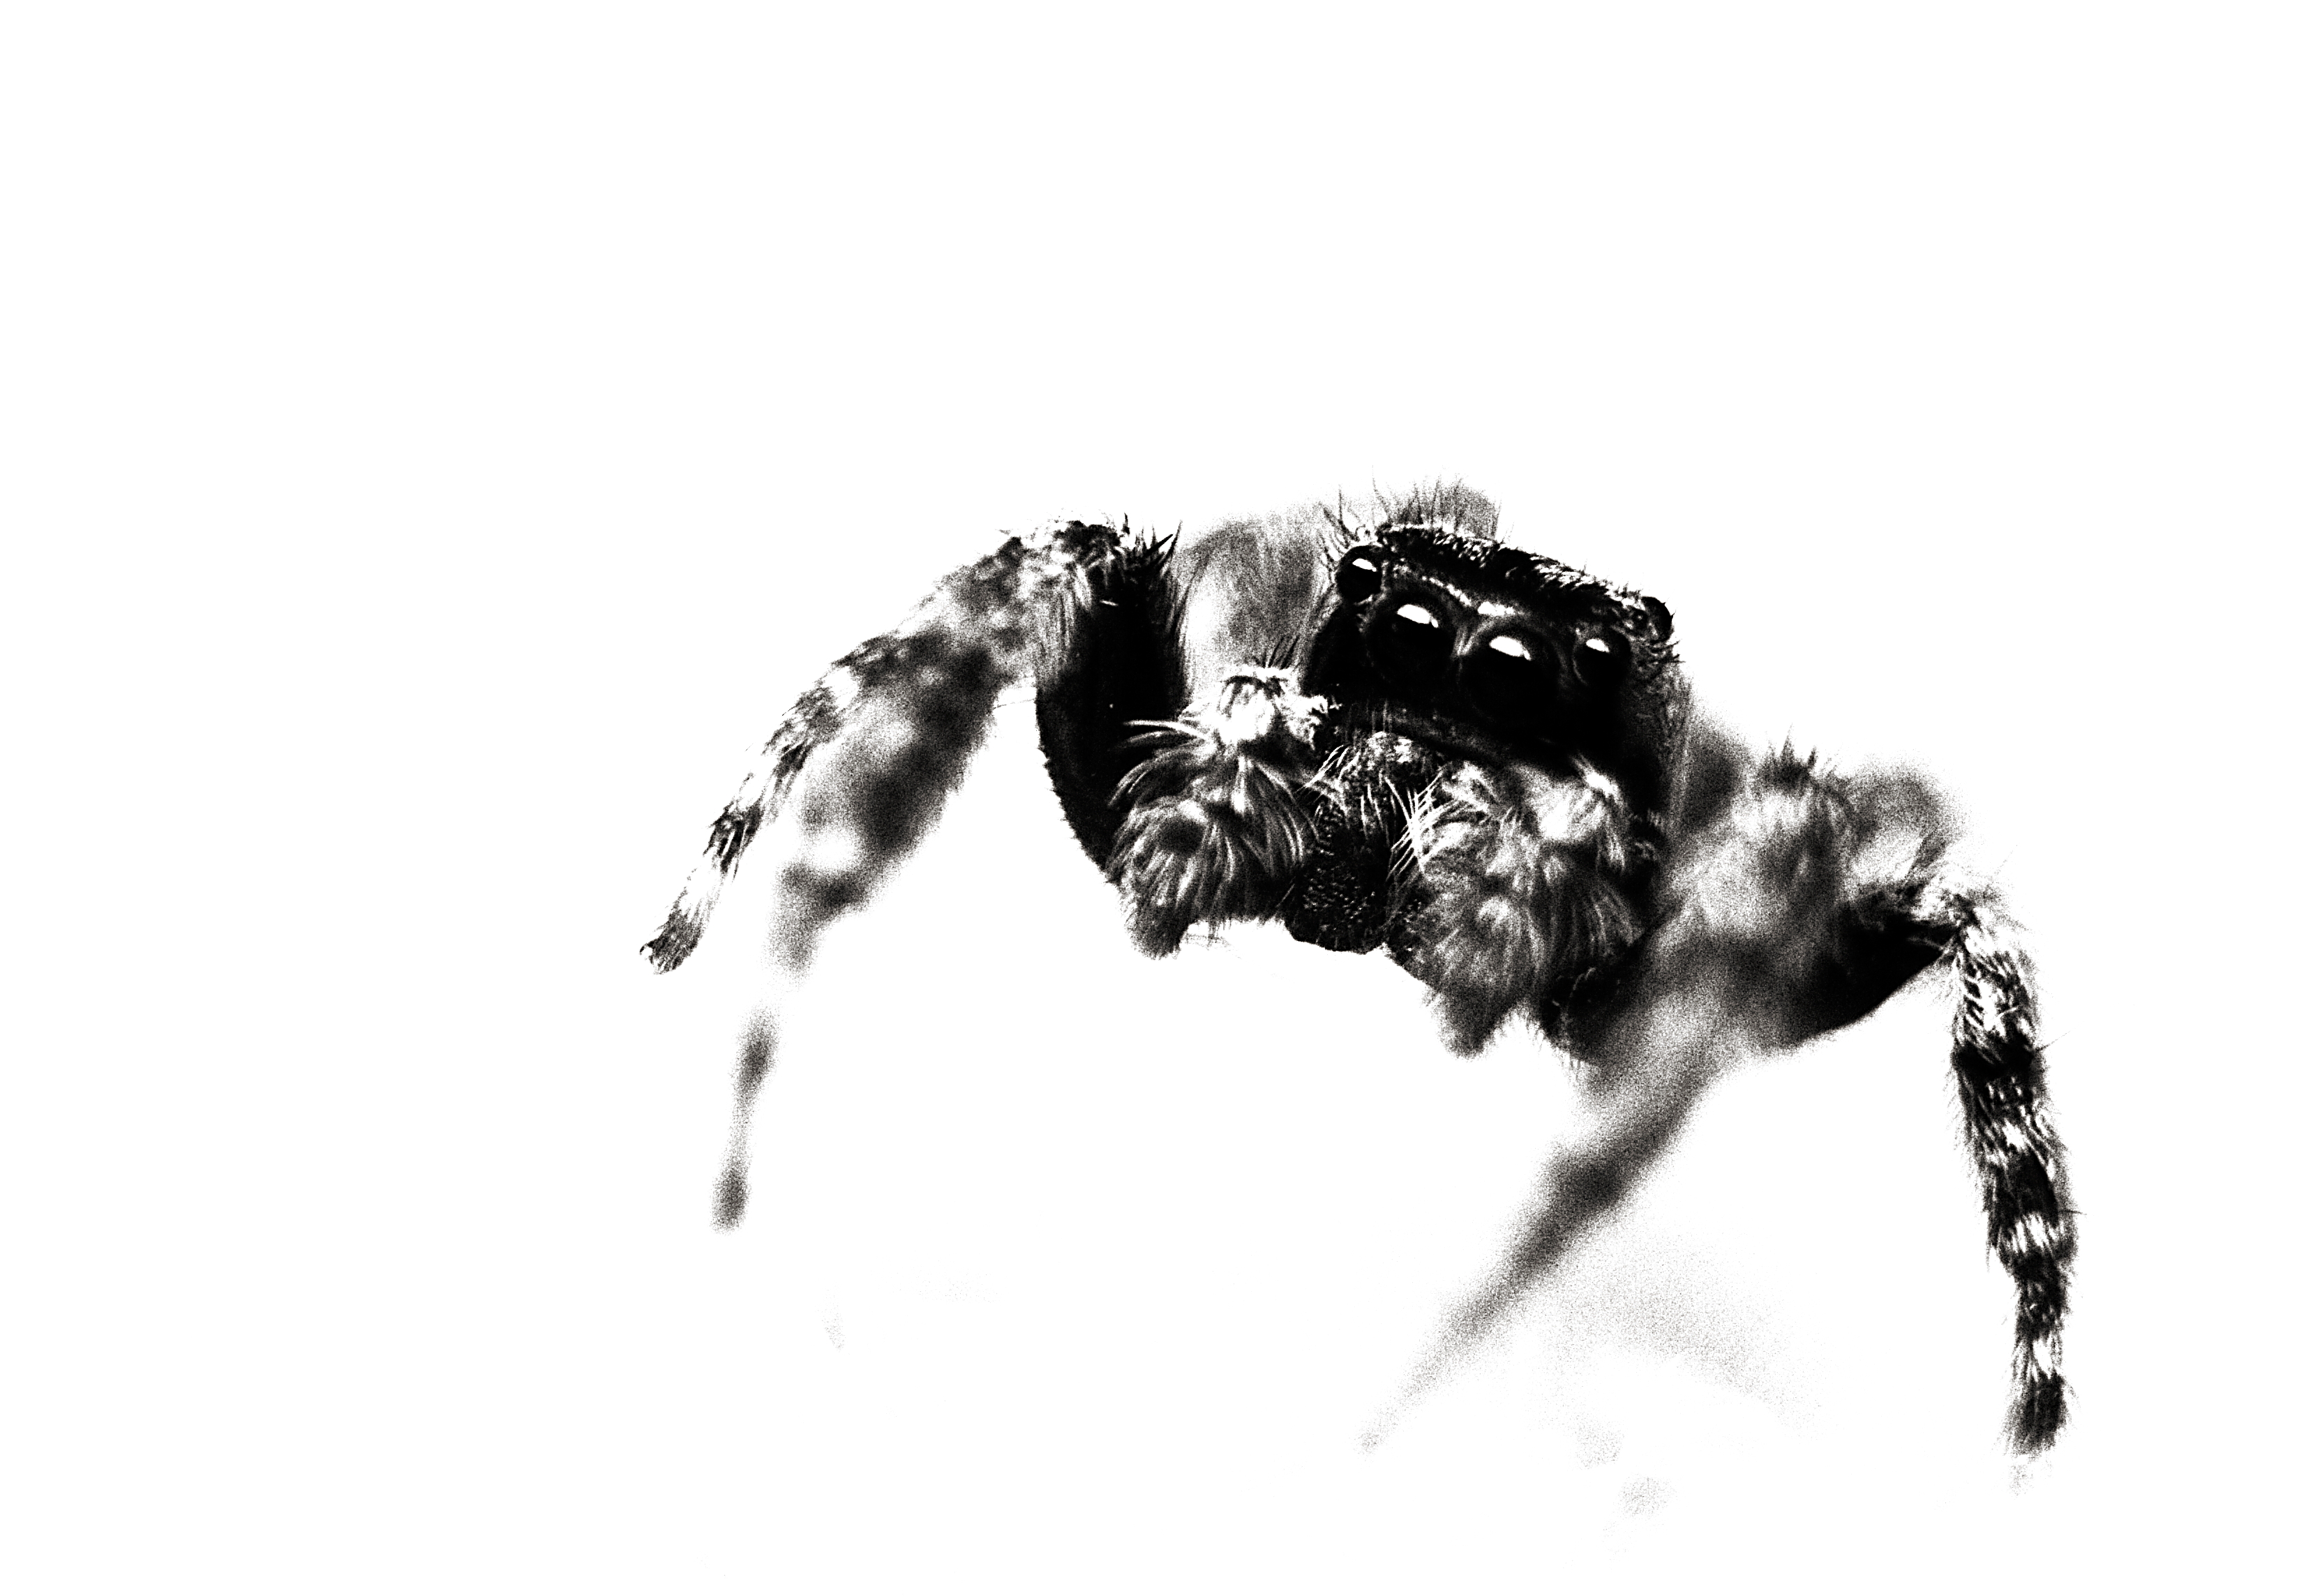
insect, macro, invertebrate, spider, bw, arachnid, tarantula, arthropod, membrane winged insect